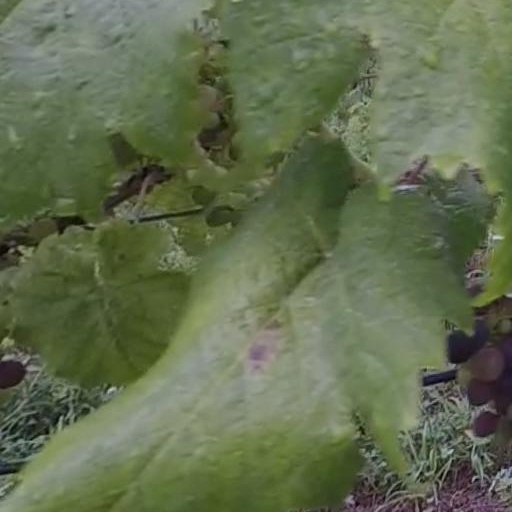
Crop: grape